List of Olympic men's ice hockey players for Finland

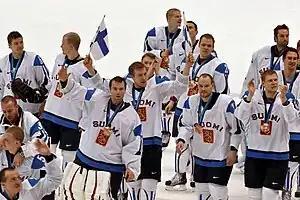
The Finnish national team celebrating after being awarded the bronze medal at the 2010 Winter Olympics

The list of Olympic men's ice hockey players for Finland consisted of 203 skaters and 22 goaltenders. Men's ice hockey tournaments have been staged at the Olympic Games since 1920 (it was introduced at the 1920 Summer Olympics, and was permanently added to the Winter Olympic Games in 1924). Finland has participated in seventeen tournaments, the first in 1952 and the most recent in 2018. Finland has won six medals: two silver and four bronze, with the most recent medal being a bronze in 2014.